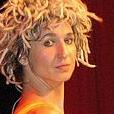
Age: 40